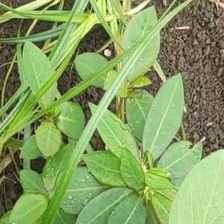
Weed species: Moti_dudhi(Euphorbia_geneculata_L)